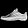
Label: Sneaker